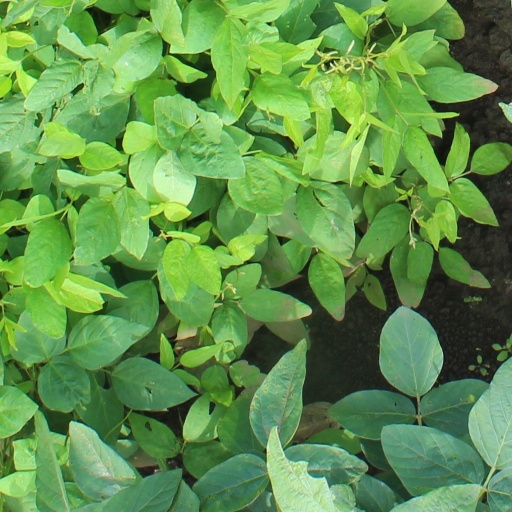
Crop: soybean